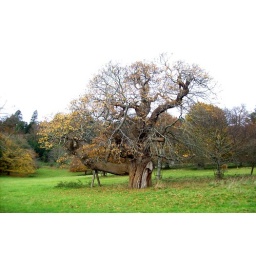
This tree was planted in 1772,still standing with a little help!!!!